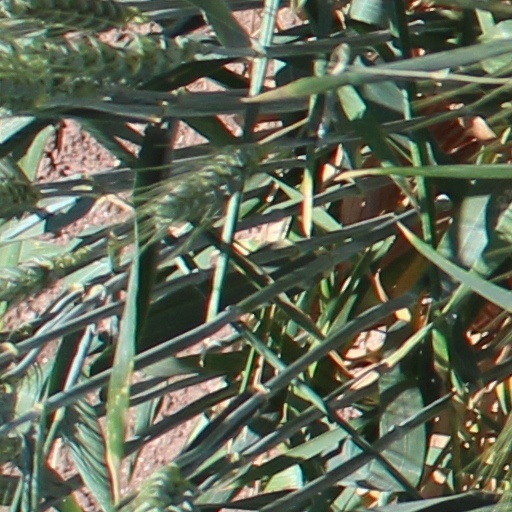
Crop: wheat